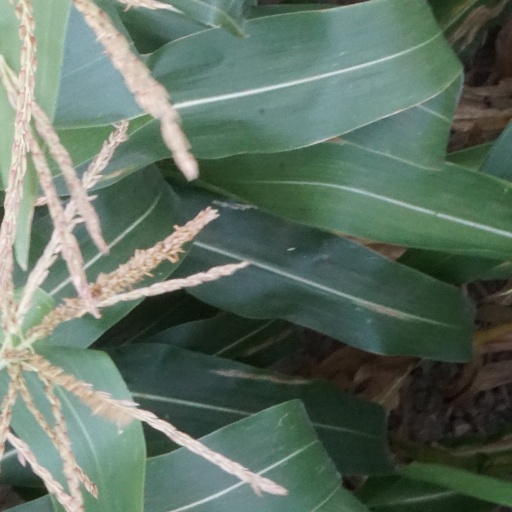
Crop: maize; corn